Answer in natural language. Considering the relative positions, where is Doorway (highlighted by a red box) with respect to wooden dining table (highlighted by a green box)? Choose between the following options: left or right
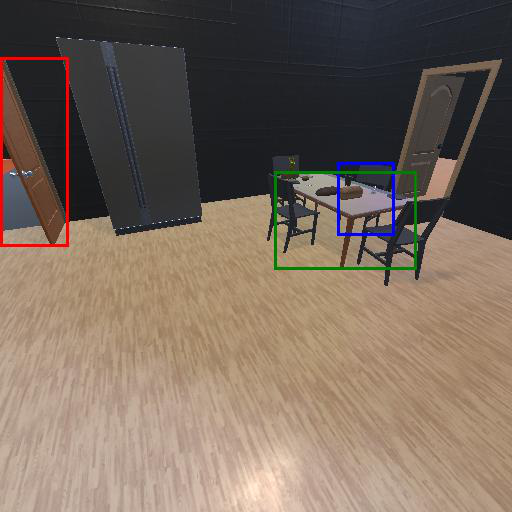
<answer>left</answer>